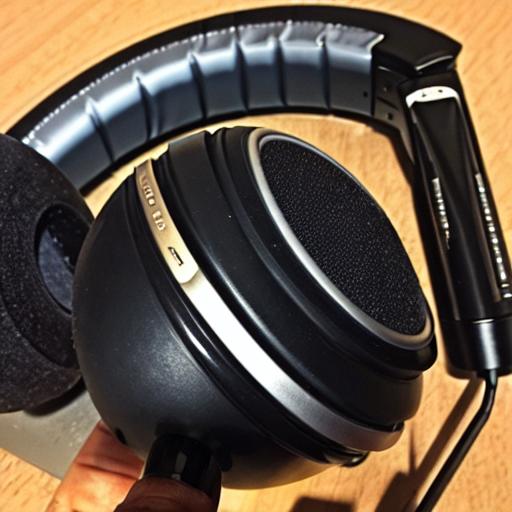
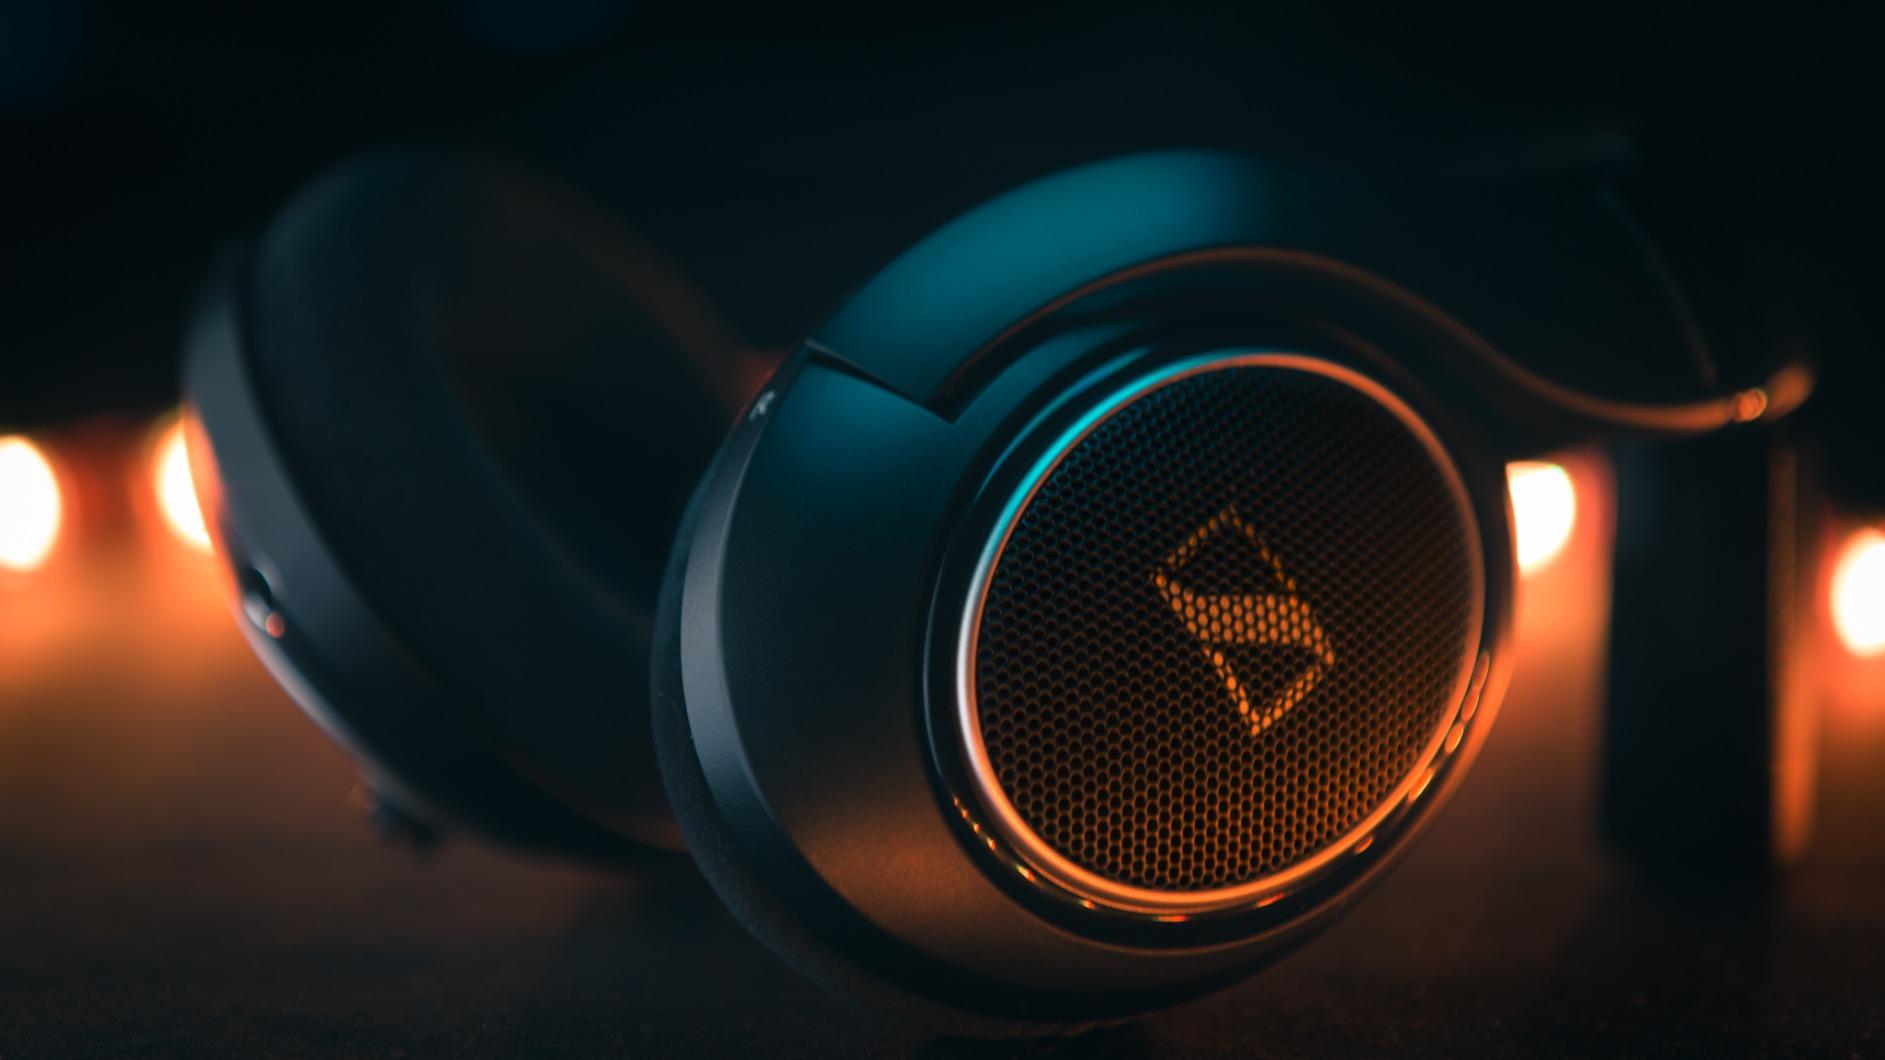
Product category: headphones
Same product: no